Denmark–South Korea relations

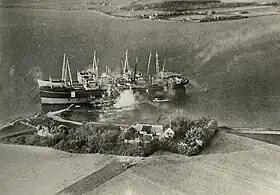
The air raid of 3.May 1945. "Java" is in front, "Falstria" in the middle, and "Jutlandia" at the rear.

When North Korean communist forces attacked South Korea on June 25, 1950, Denmark agreed to provide assistance to the UN and to give humanitarian support to the allied forces in South Korea. The decision was not uncomplicated: the mood between the superpowers were extremely tense, and Denmark had to find a way to support the UN without being aggressive. Almost instantly, medical supplies were made available, and after negotiations Denmark also agreed to send a hospital ship. In the fall of 1950, East Asiatic Company again agreed to place the ship at the disposal of the Danish Government, whilst it was en route to New York City.